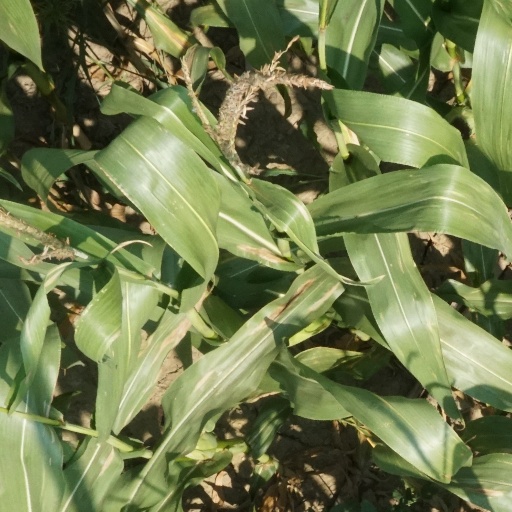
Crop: maize; corn